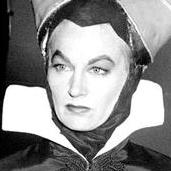
Age: 53